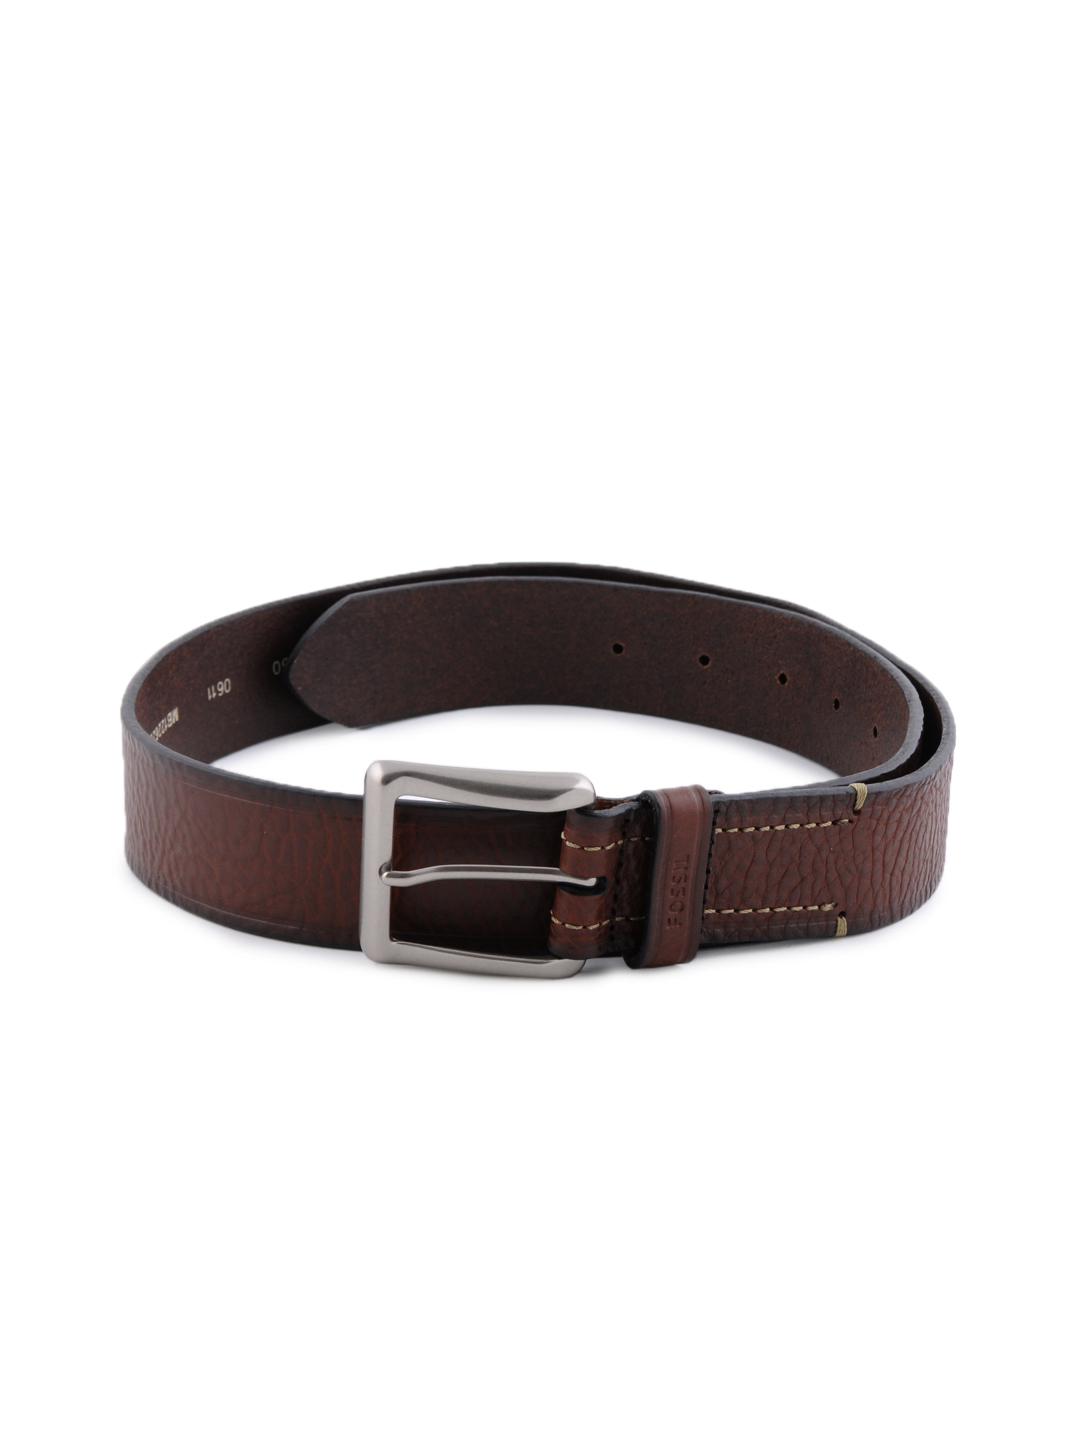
Fossil Men Maxim Brown Belt
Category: Accessories / Belts / Belts
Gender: Men
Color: Brown
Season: Fall 2011
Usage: Casual